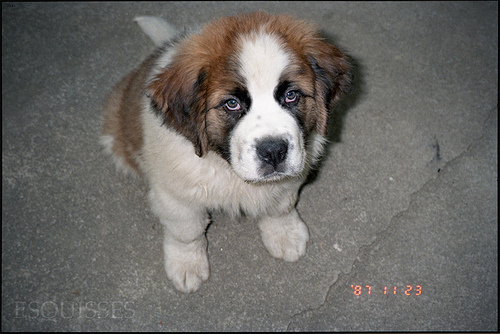
Breed: saint bernard